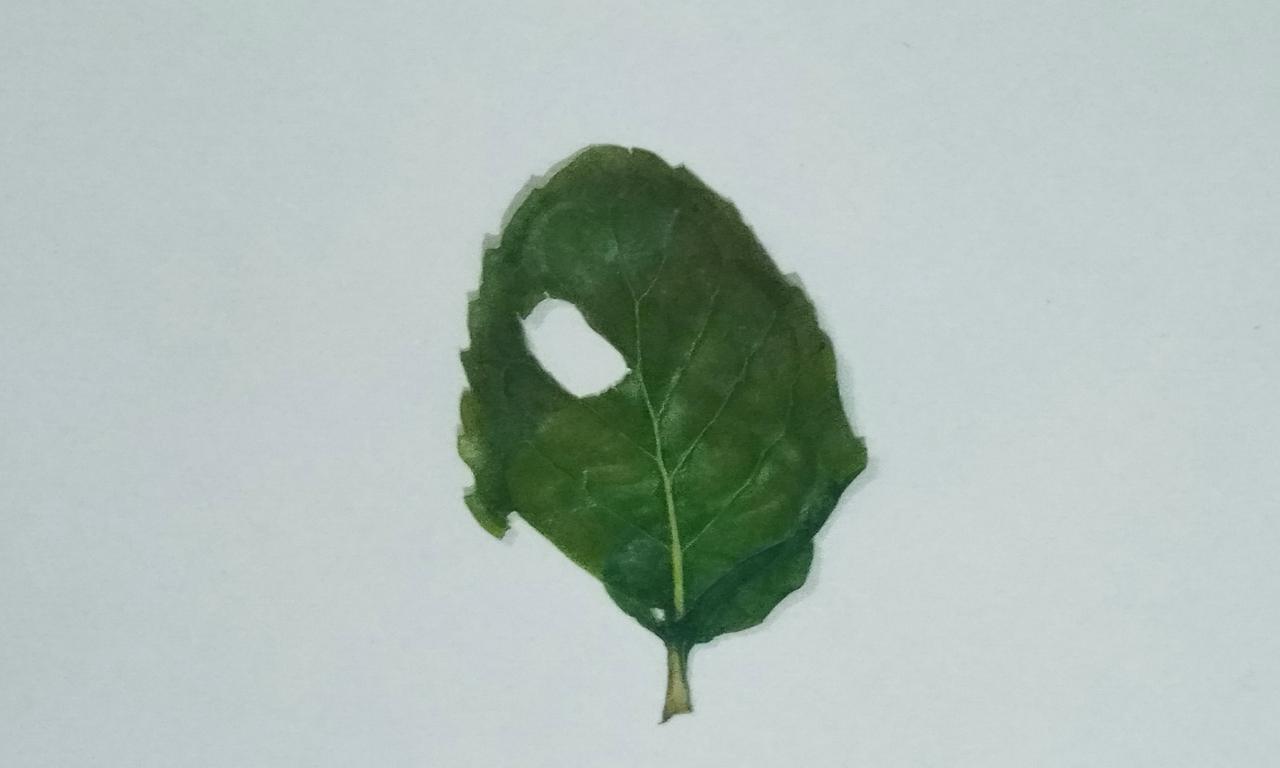
Label: Dried